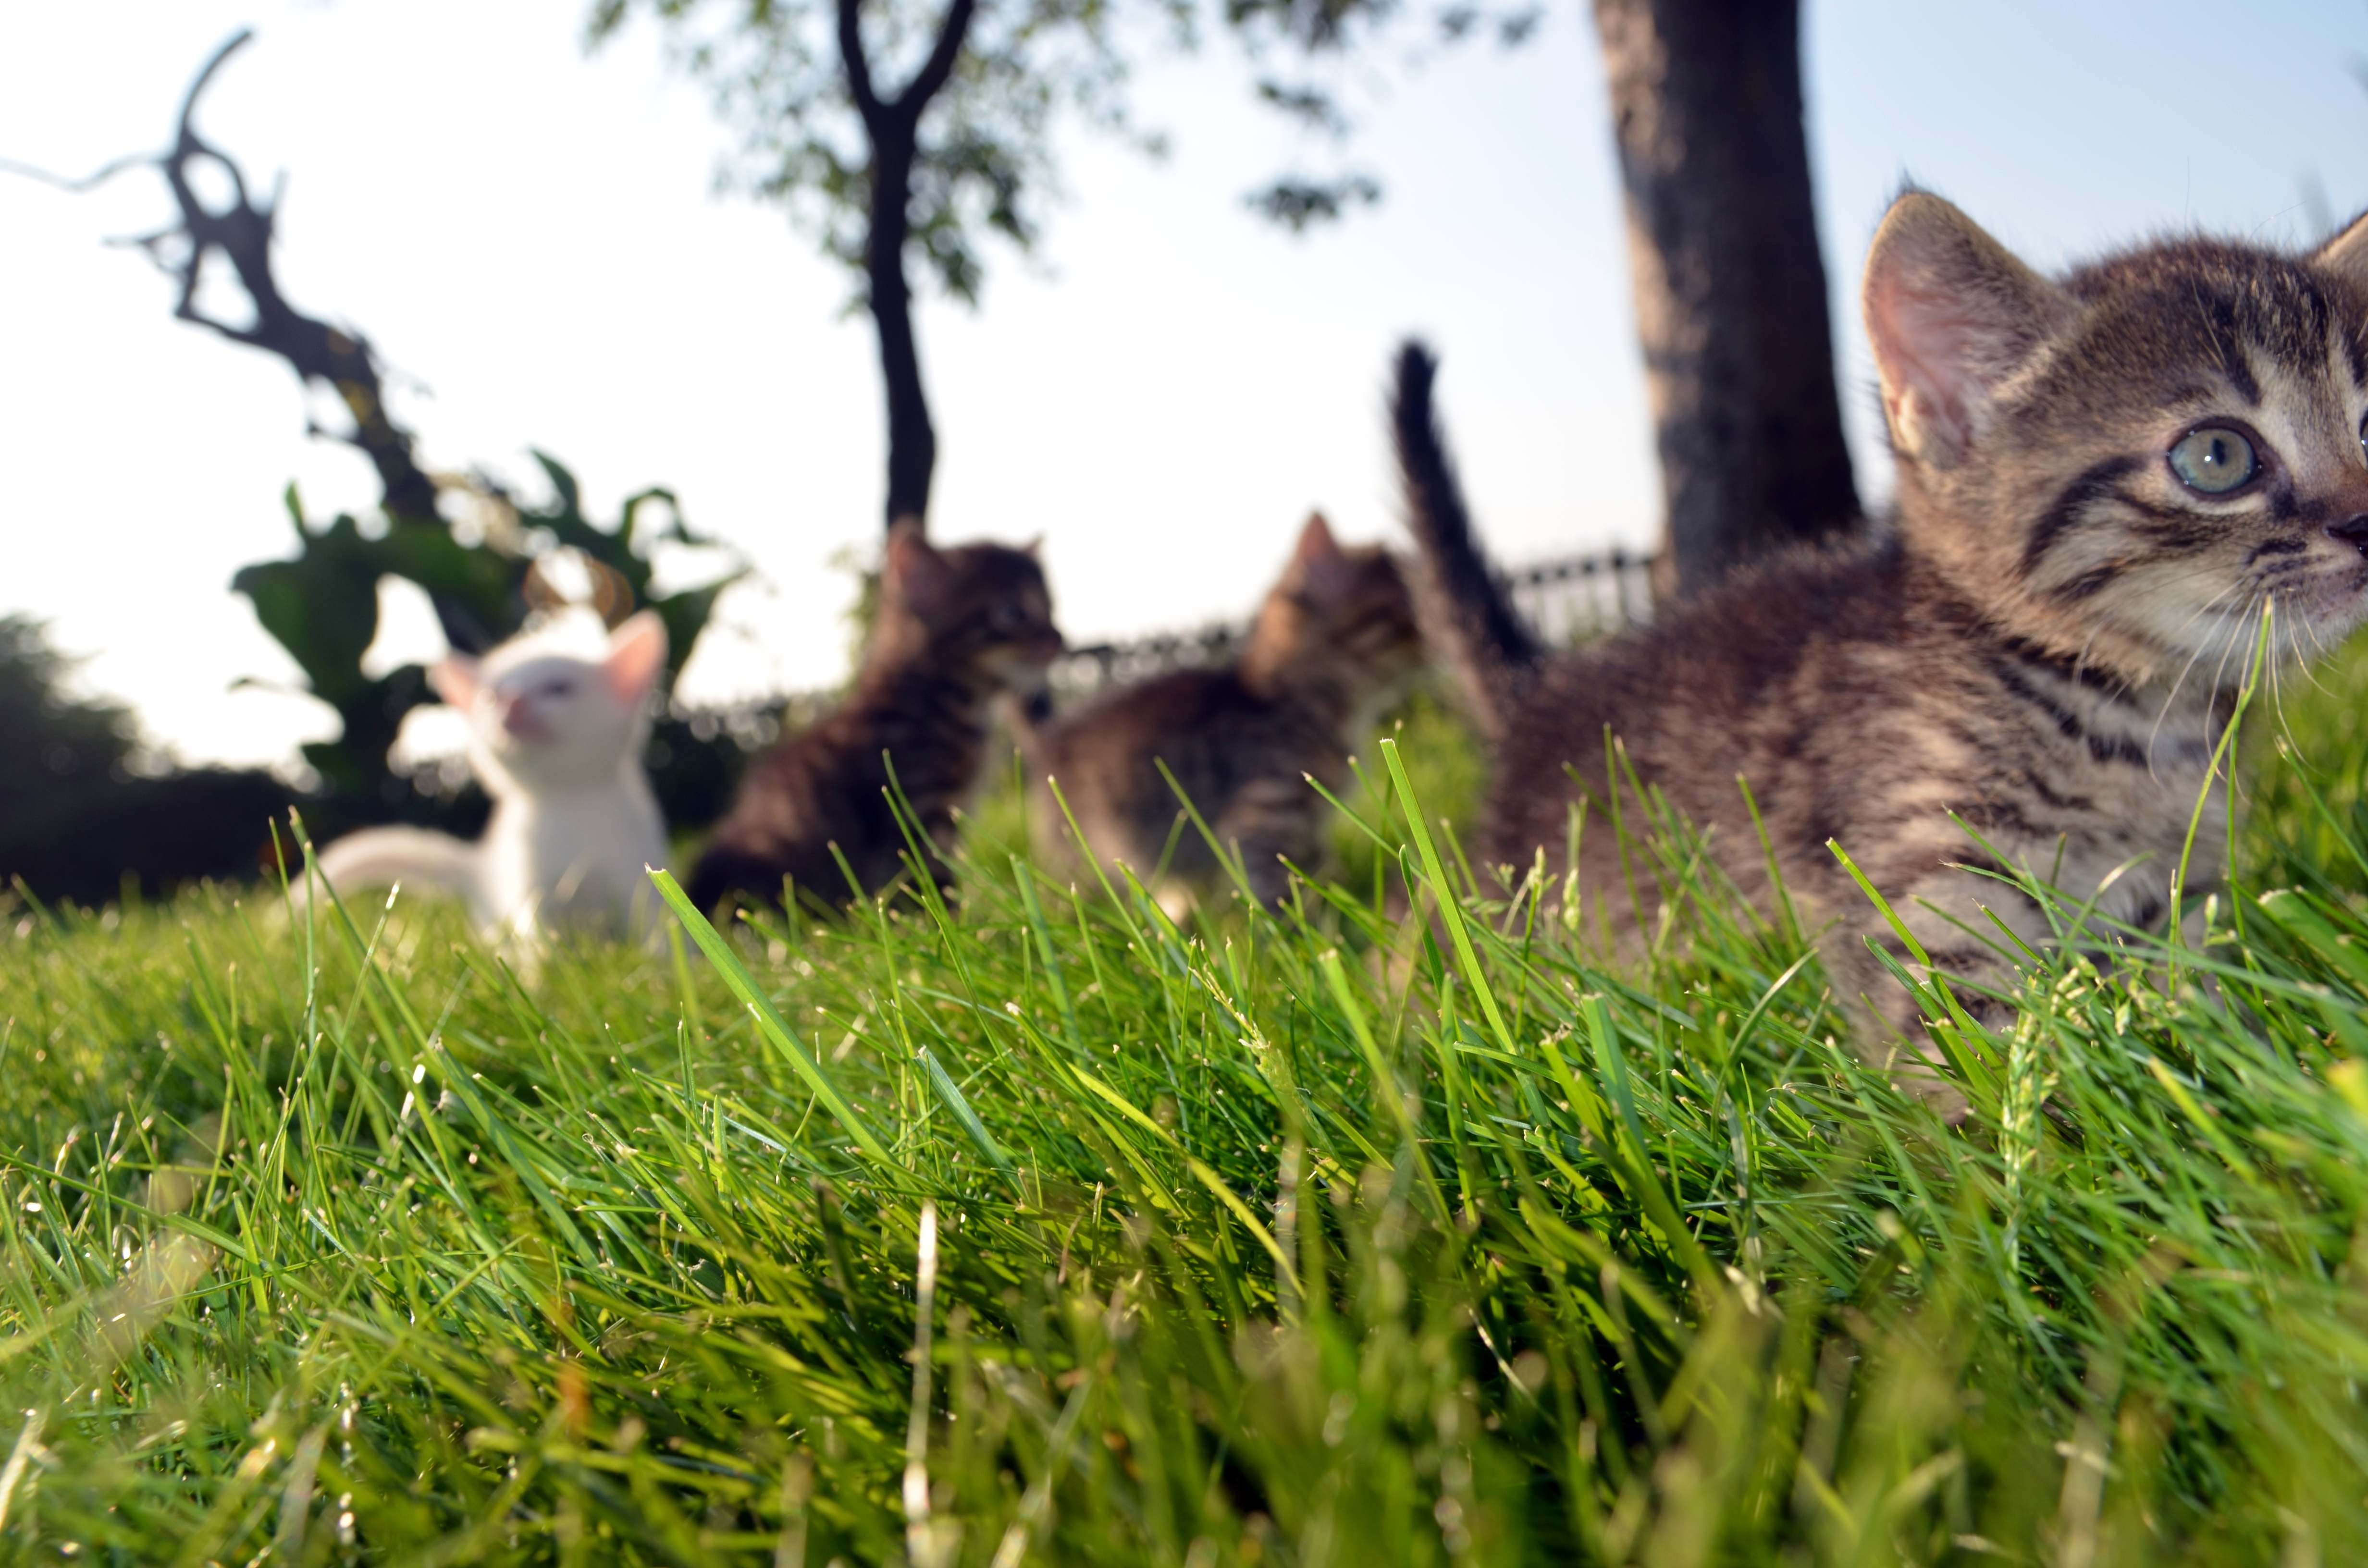
grass, flower, animal, cute, wildlife, love, pet, portrait, young, kitten, cat, mammal, child, care, together, fauna, life, family, fun, kitty, mother, happy, traveling, little, vertebrate, brothers, small to medium sized cats, cat like mammal